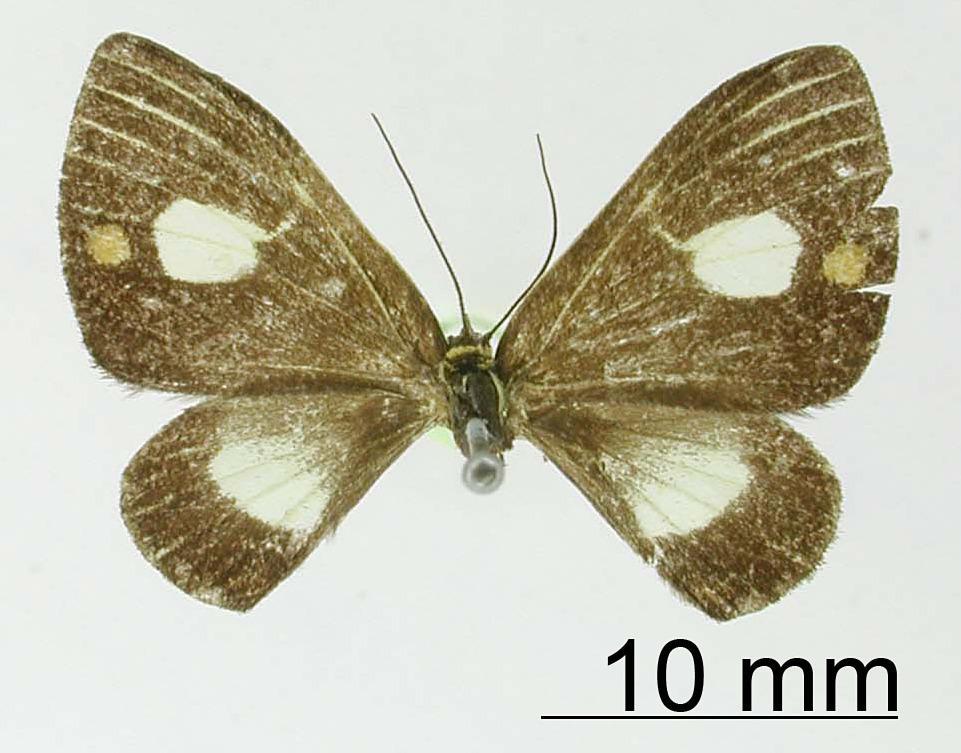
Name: Erateina satellites
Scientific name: Erateina satellites Warren, 1906
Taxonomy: Animalia, Arthropoda, Insecta, Lepidoptera, Geometridae, Ennominae
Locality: Bolivia